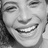
Emotion: happy